Binary relation

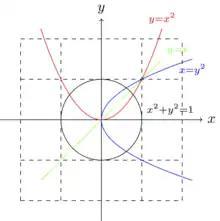
Examples of four types of binary relations over the real numbers: one-to-one (in green), one-to-many (in blue), many-to-one (in red), many-to-many (in black).

Some important types of binary relations formula_44 over sets formula_1 and formula_2 are listed below.